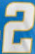
Number: 2